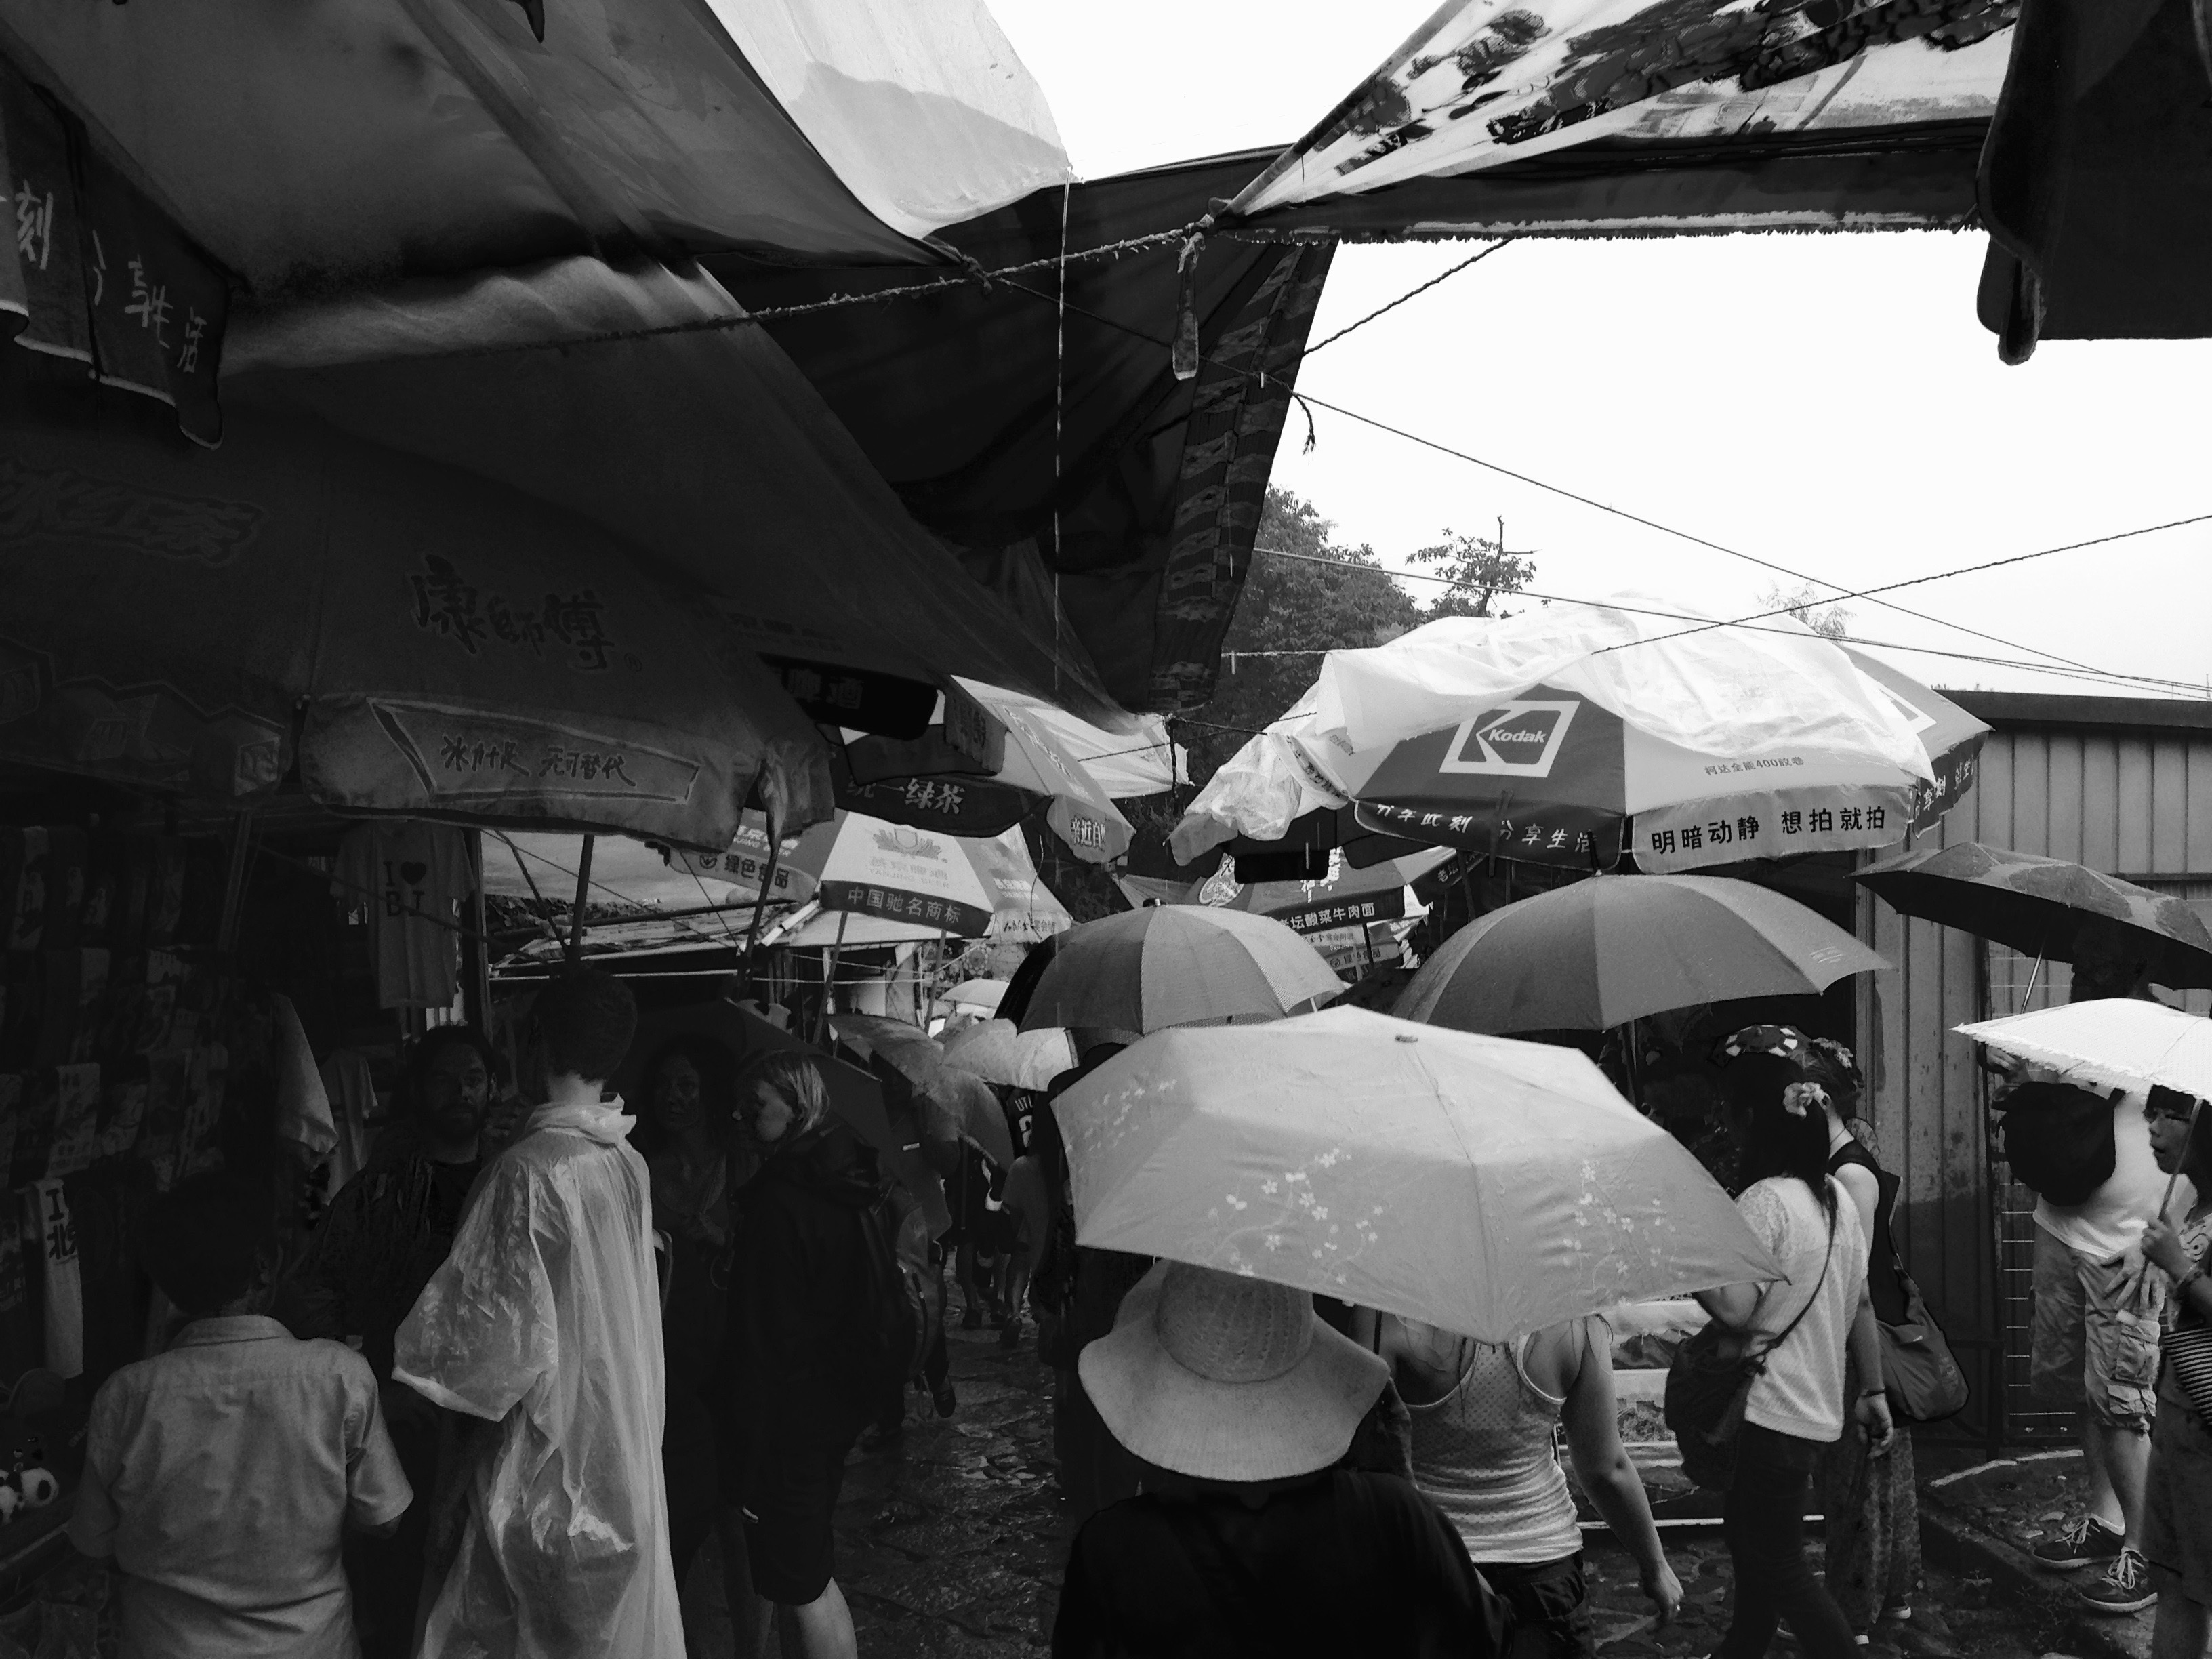
black and white, street, crowd, airplane, aircraft, vehicle, black, monochrome, infrastructure, monochrome photography